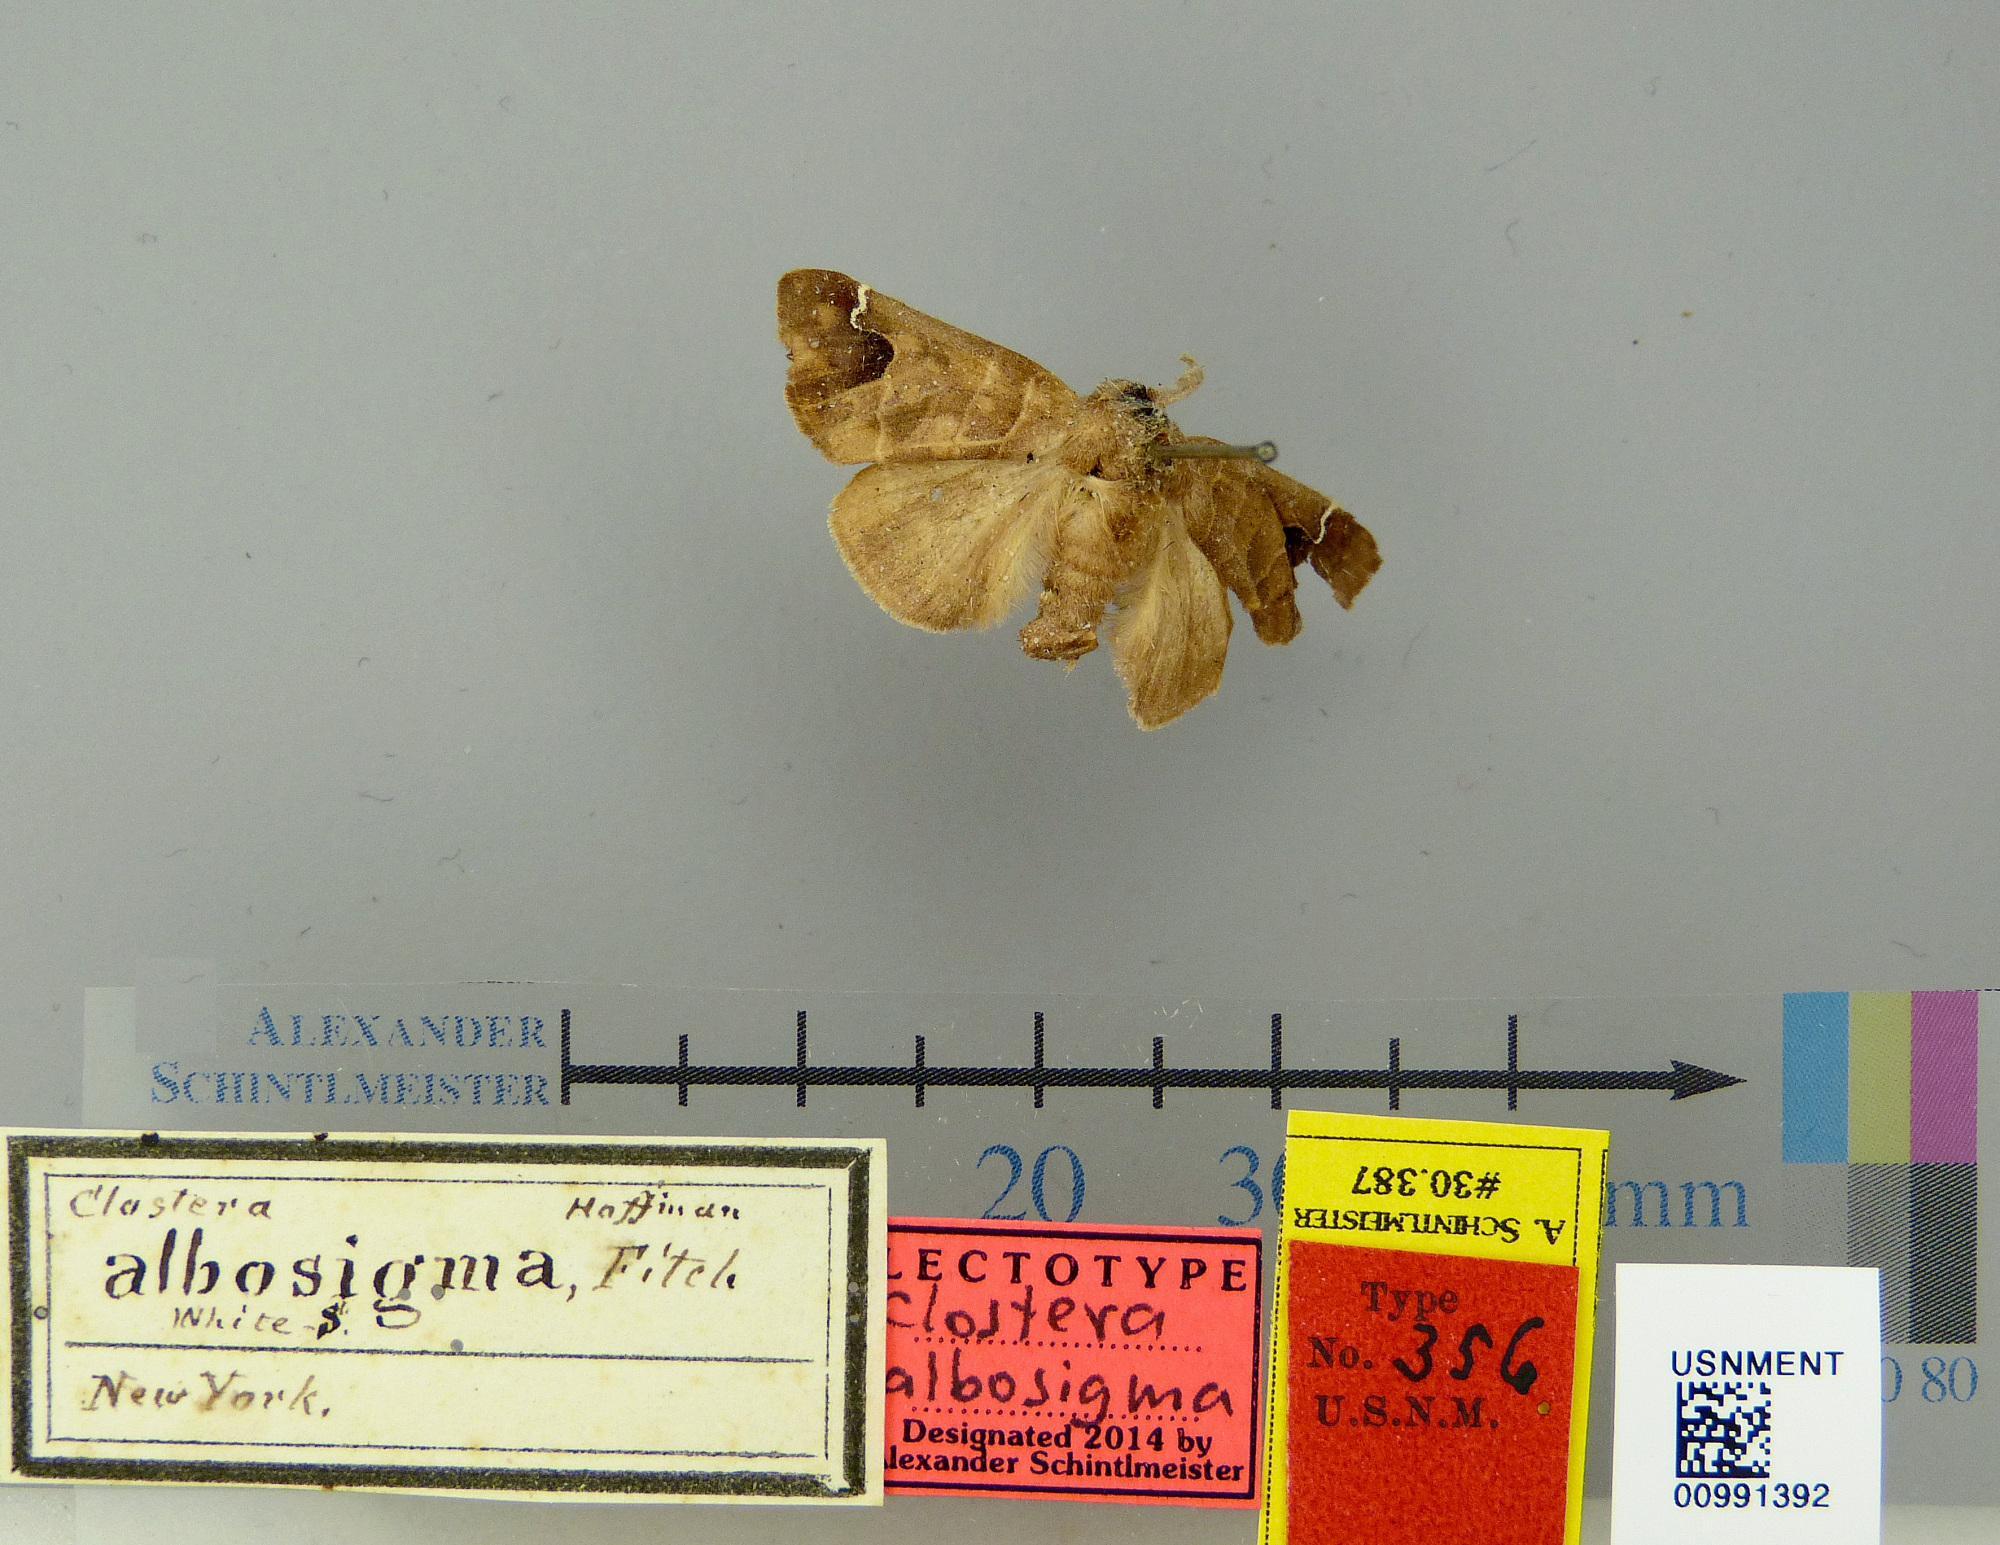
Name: Clostera albosigma
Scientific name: Clostera albosigma Fitch, 1855
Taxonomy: Animalia, Arthropoda, Insecta, Lepidoptera, Notodontidae
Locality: [Not Stated], New York, United States